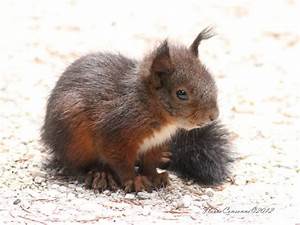
Label: squirrel